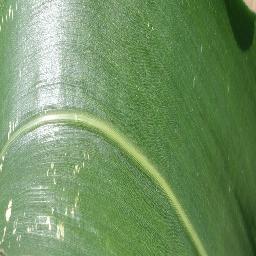
Label: Corn_(Maize)___Healthy